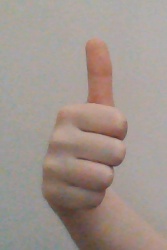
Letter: aleff